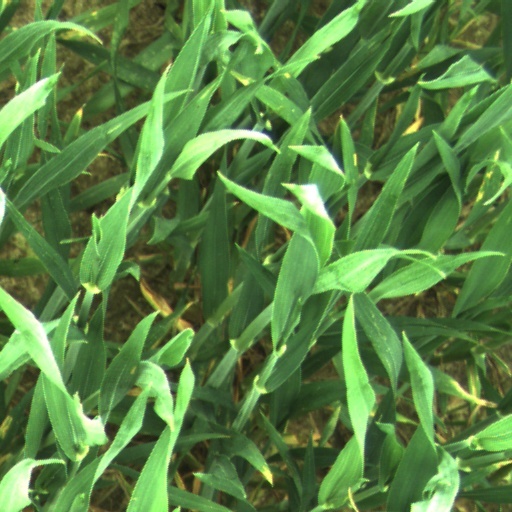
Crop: wheat